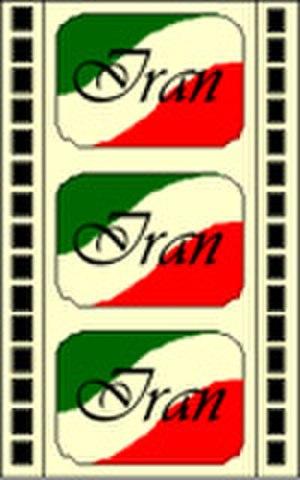
L'Iran possède un grand réseau d'universités privées et publiques offrant des diplômes d'éducation supérieure. Les universités de l'état sont sous la direction du Ministère des sciences, de la recherche et de la technologie iranien, et du Ministère de la santé et de l'éducation médicale.